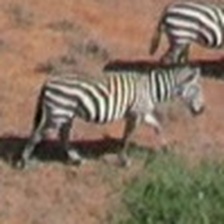
Pose orientation: right